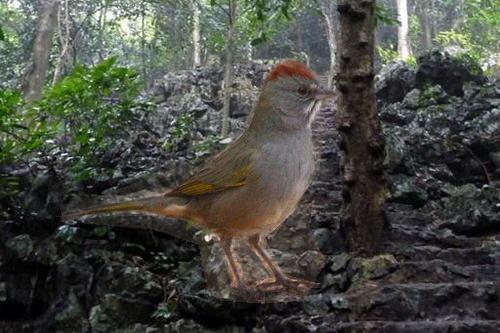
Bird species: Green_tailed_Towhee
Bird type: landbird
Background: land